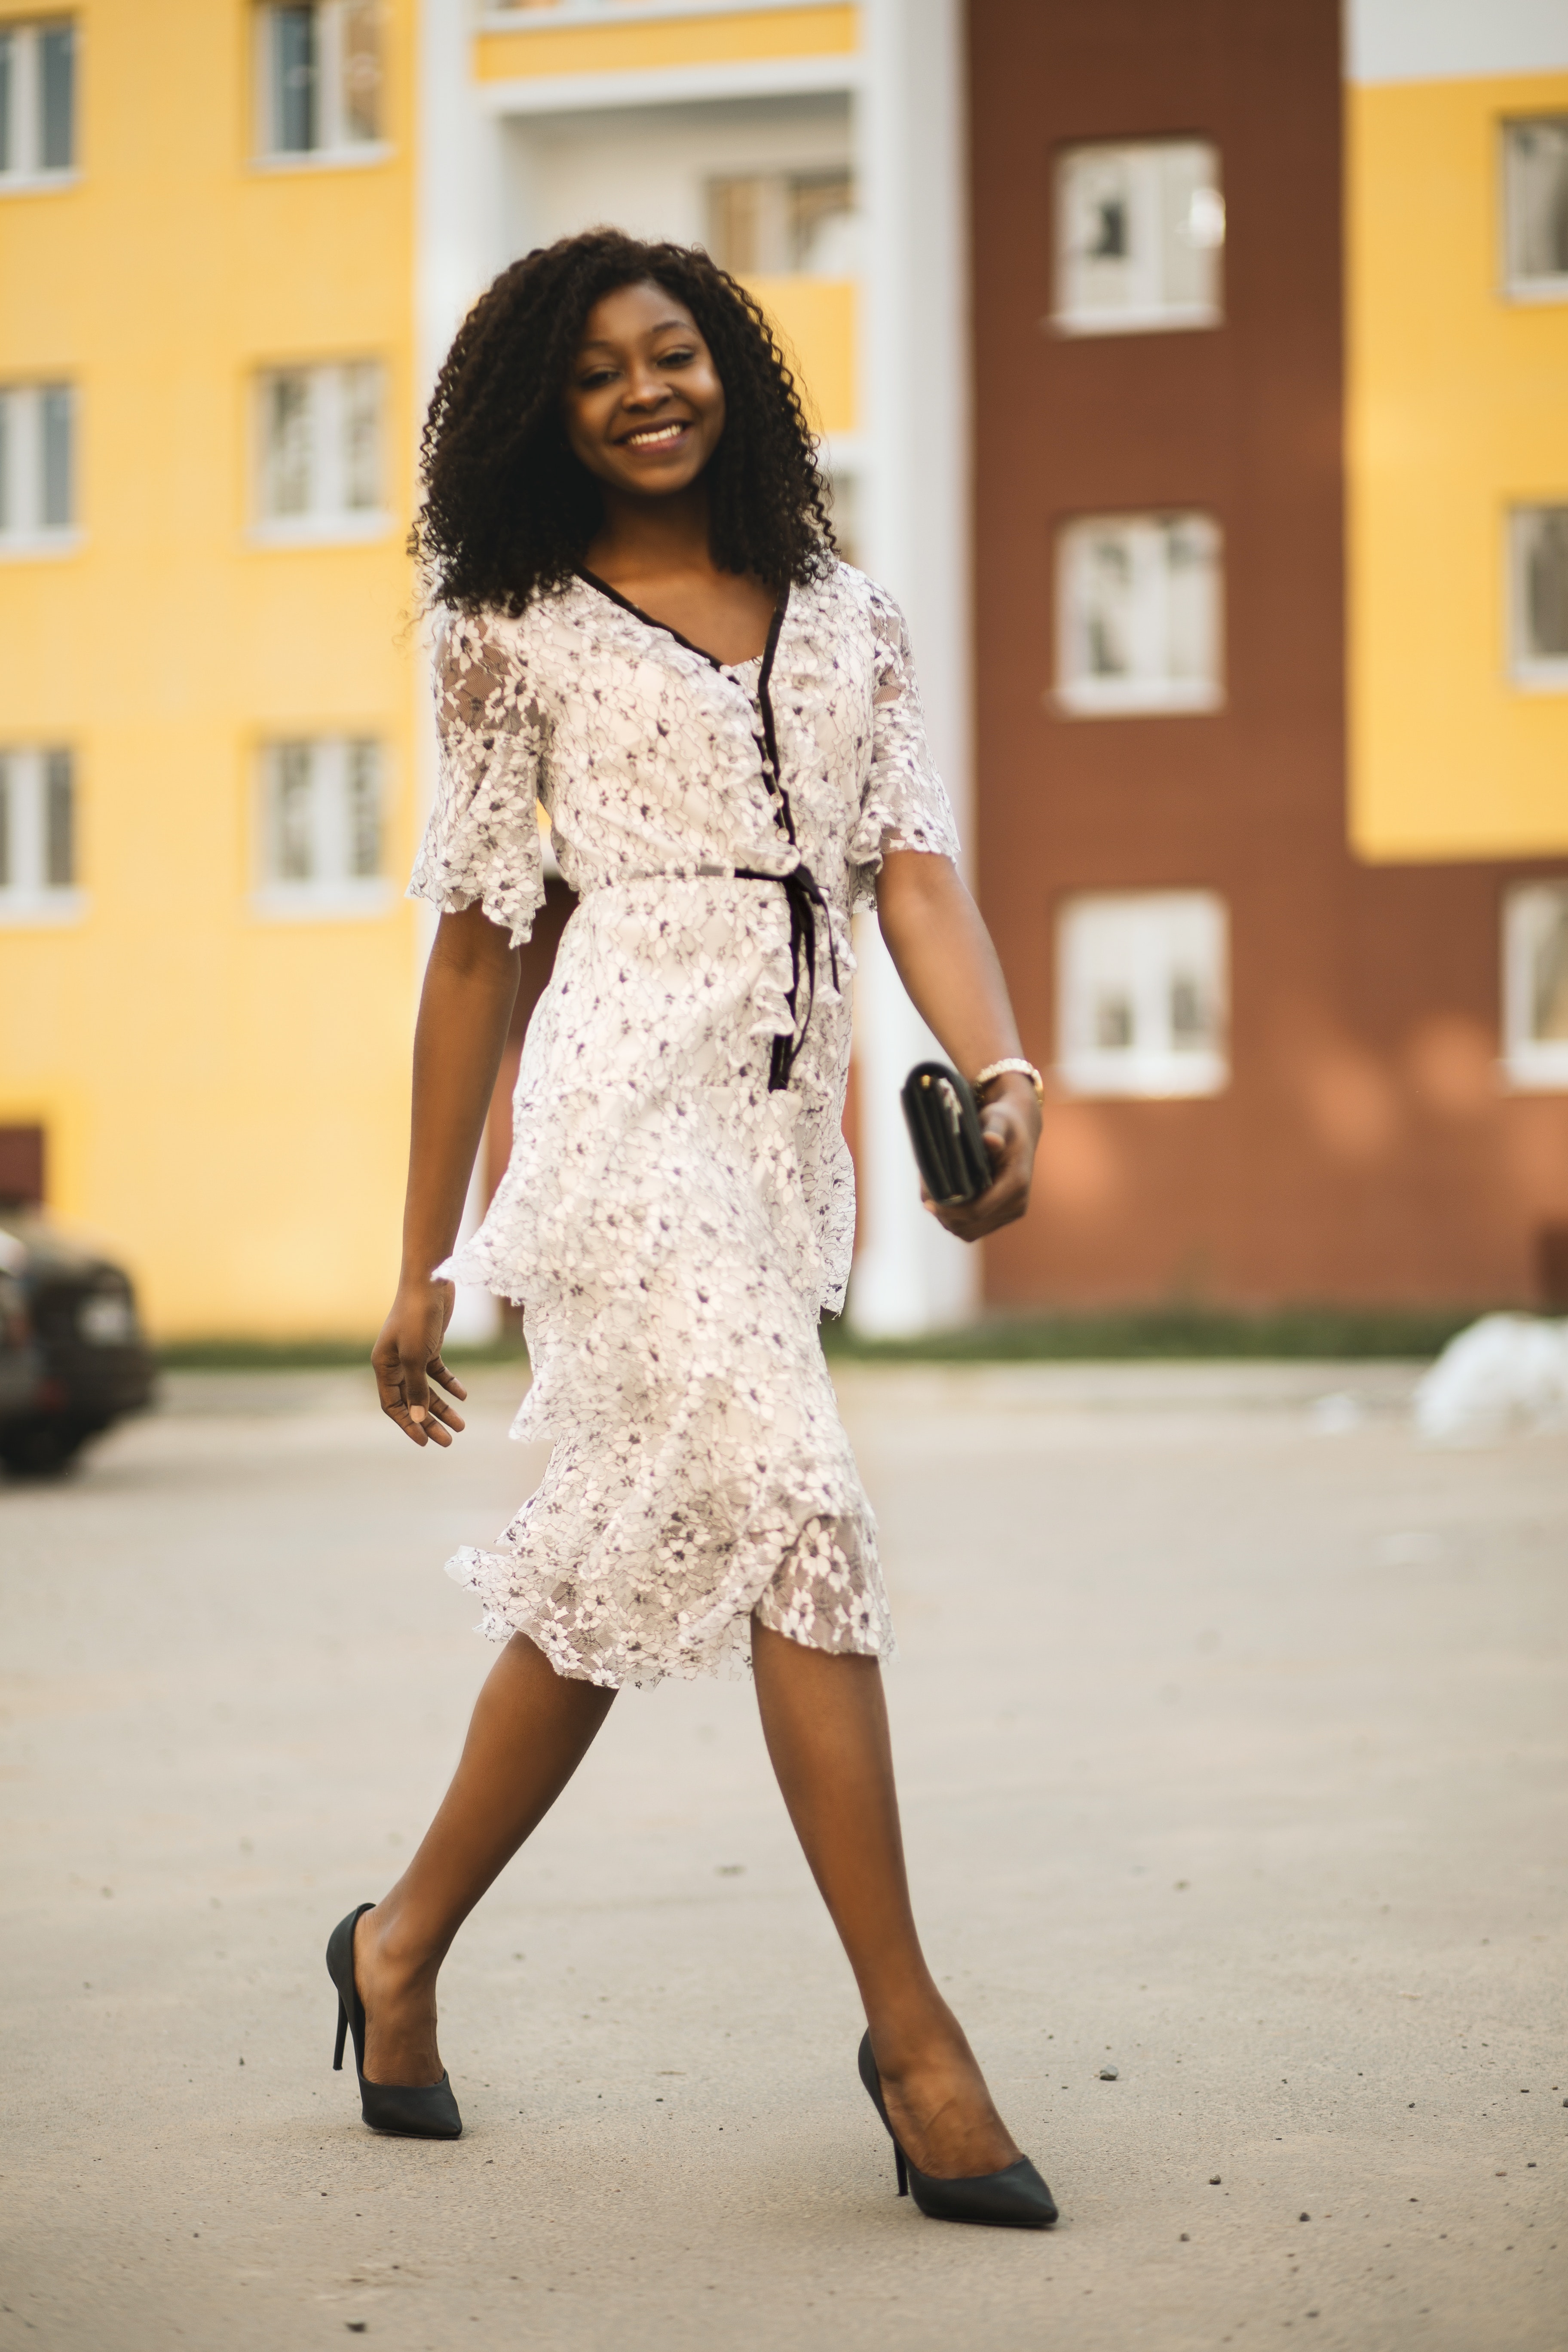
fashion model, beauty, lady, girl, photo shoot, dress, fashion, shoulder, model, leg, cocktail dress, long hair, trunk, shoe, gown, abdomen, flooring, fashion design